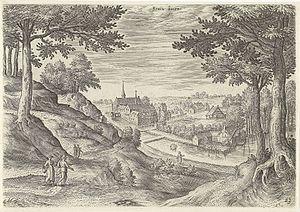
Liste des anciens couvents et prieurés de la Forêt de Soignes qui portent tous le nom d'un lieu-dit.
Le prieuré de Sept Fontaines est un prieuré qui était situé aux confins des actuels Brabant wallon et Brabant flamand, à cheval sur la frontière linguistique belge. La ferme de L'Ermite, située à cinquante mètres à l'intérieur du Brabant wallon, en est un vestige.